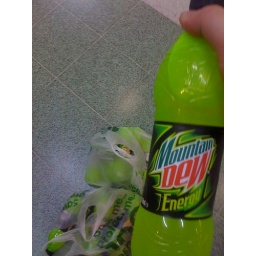
mountain dew energy found in a sweet shop in huddersfield market